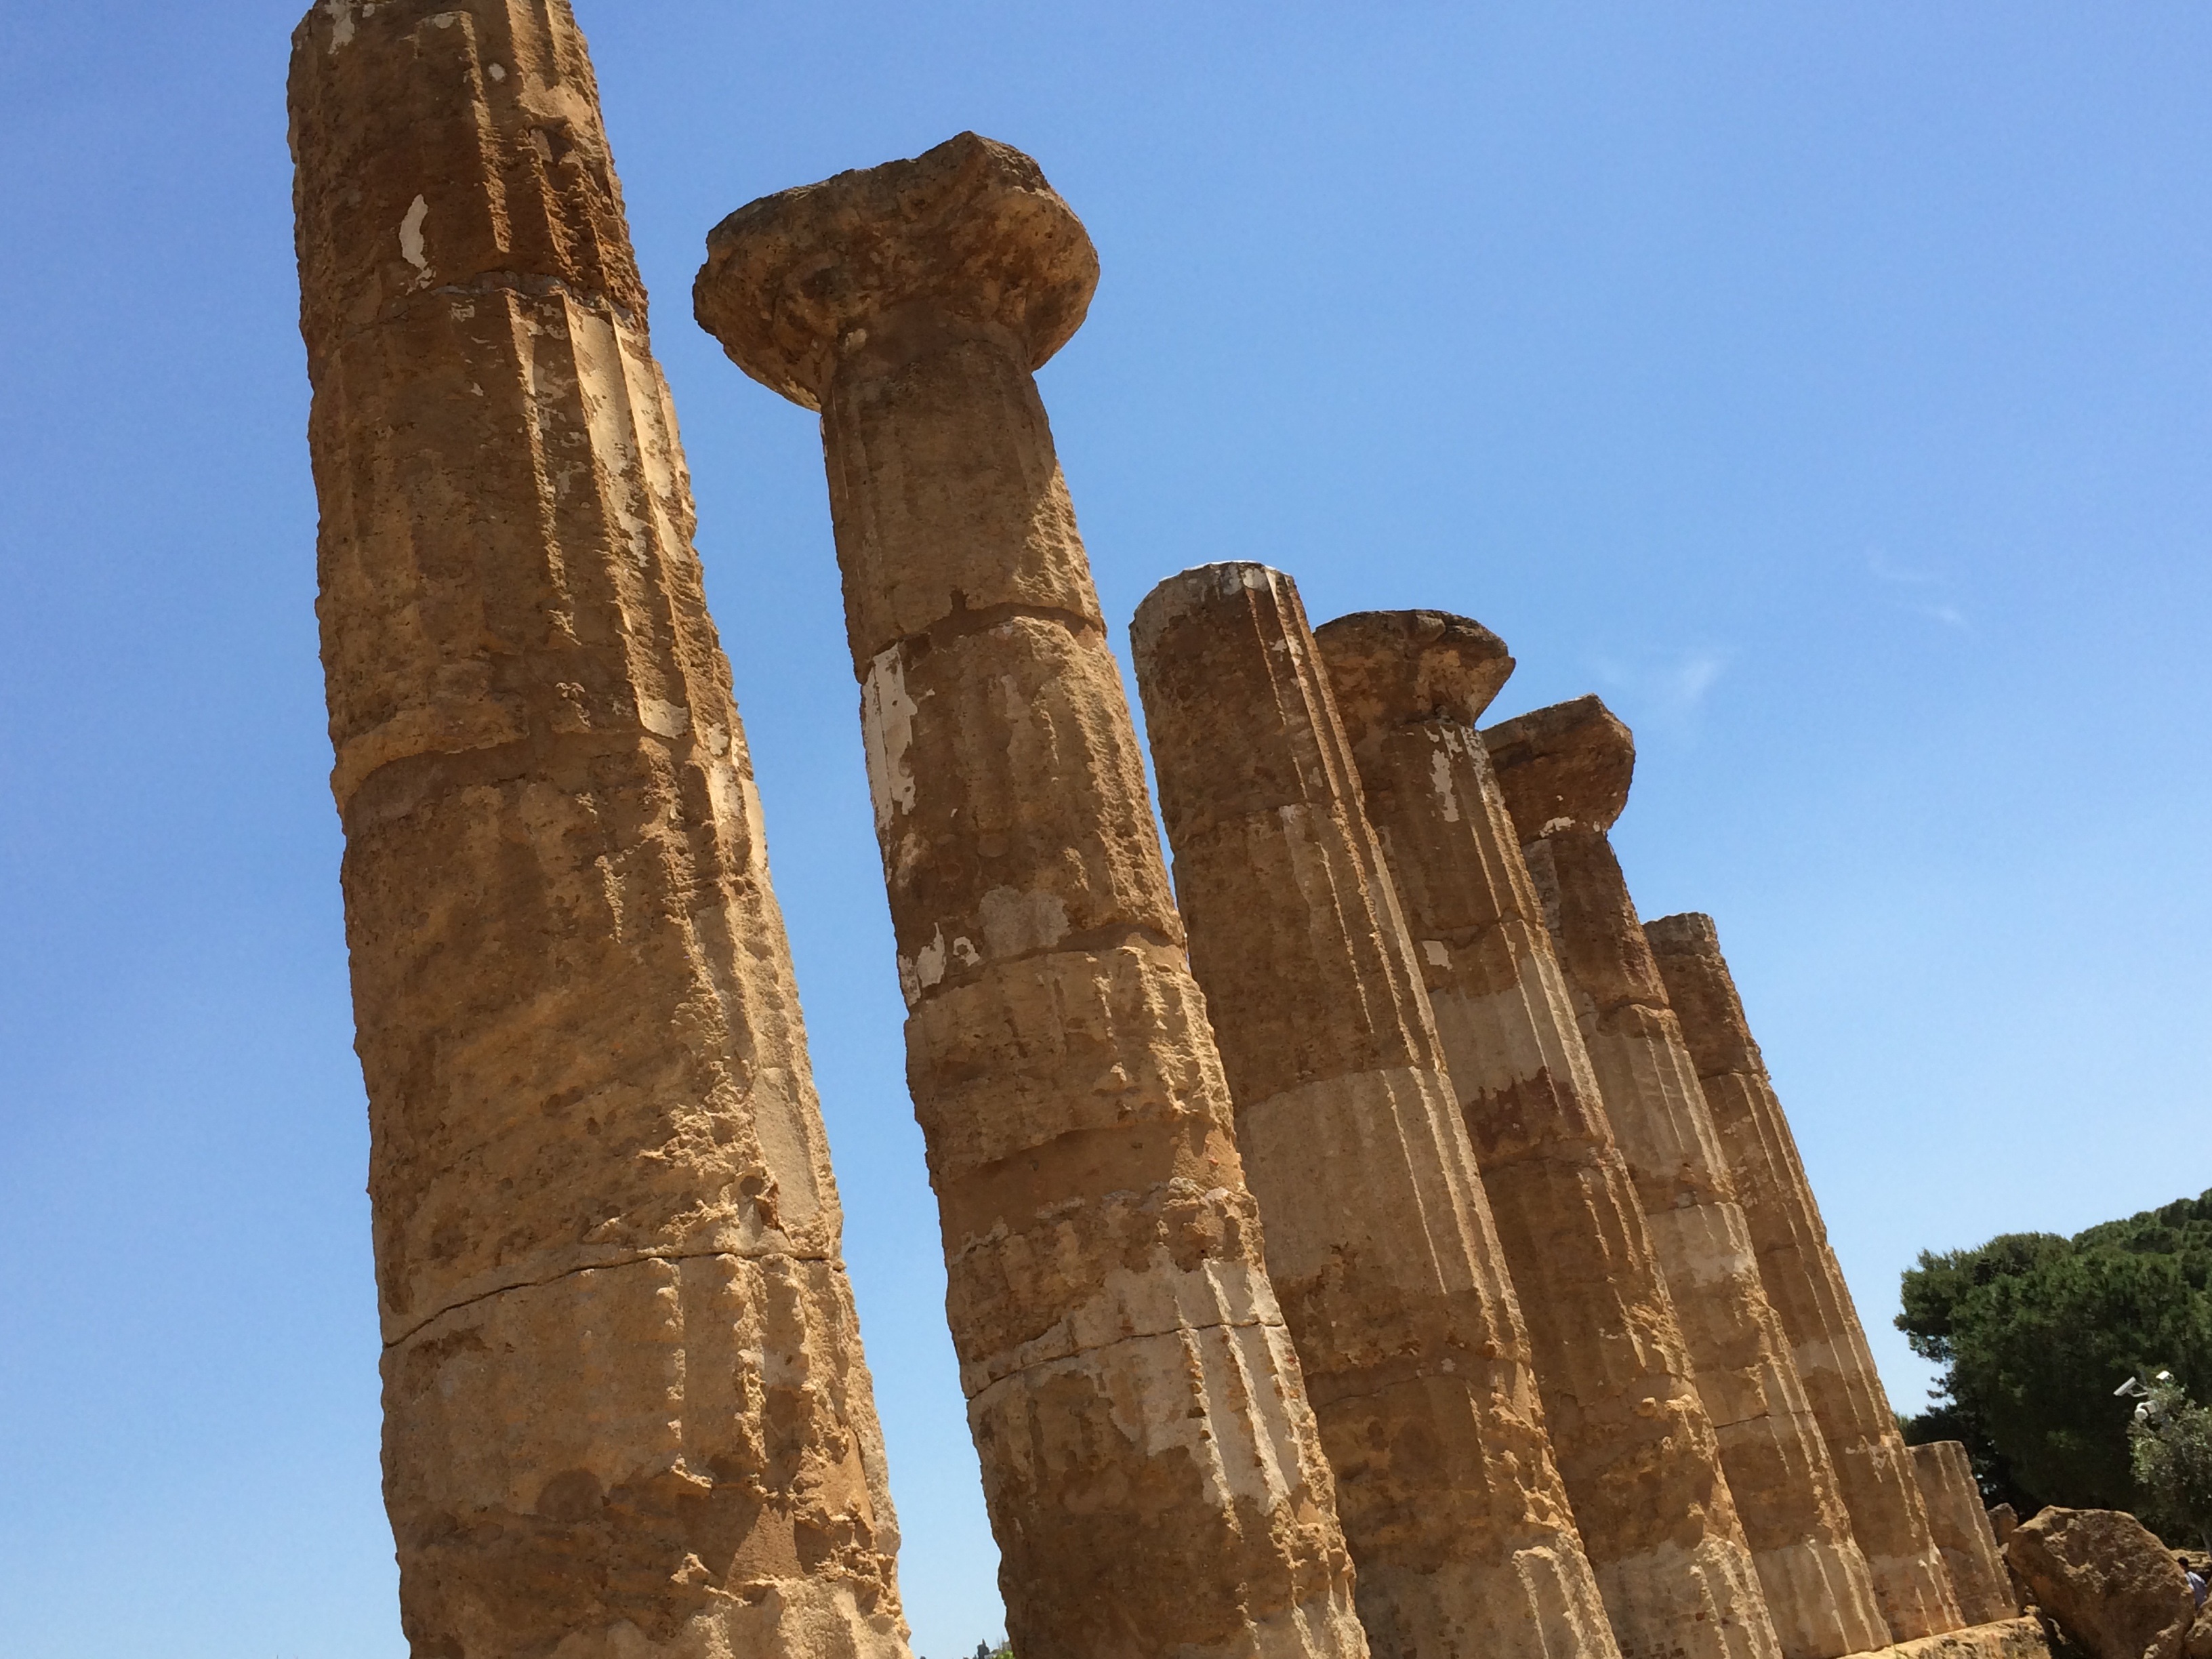
rock, architecture, structure, wood, monument, formation, arch, column, ancient, landmark, italy, historic, place of worship, temple, ruins, archeology, monolith, sicily, archaeological site, historic site, ancient history, ancient greek temple